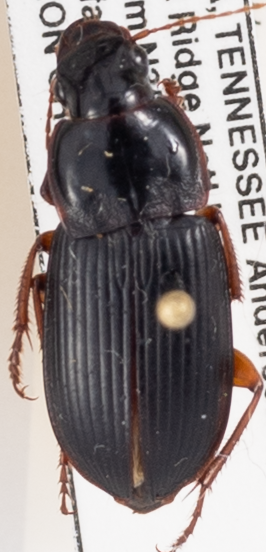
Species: Harpalus pensylvanicus
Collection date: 2018-09-27
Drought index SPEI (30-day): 1.69
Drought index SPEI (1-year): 0.63
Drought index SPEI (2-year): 0.54